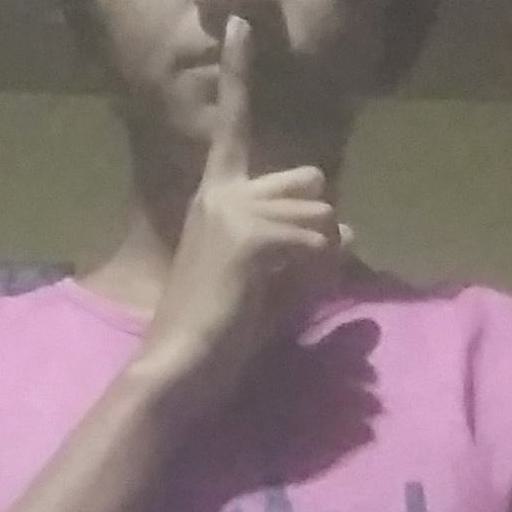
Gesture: mute